Good Magic

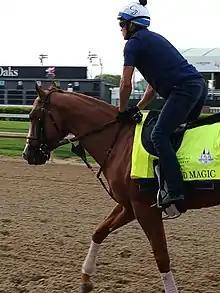
Good Magic training before the Kentucky Derby

Good Magic (foaled March 1, 2015) is a retired Champion American Thoroughbred racehorse. He became the first horse to ever break his maiden in the Breeders' Cup when he won the 2017 Breeders' Cup Juvenile. As a three-year-old, he won the Blue Grass Stakes and Haskell Invitational, and finished second to Justify in the 2018 Kentucky Derby.